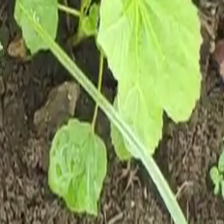
Weed species: Little_Mallow(Malva parviflora)